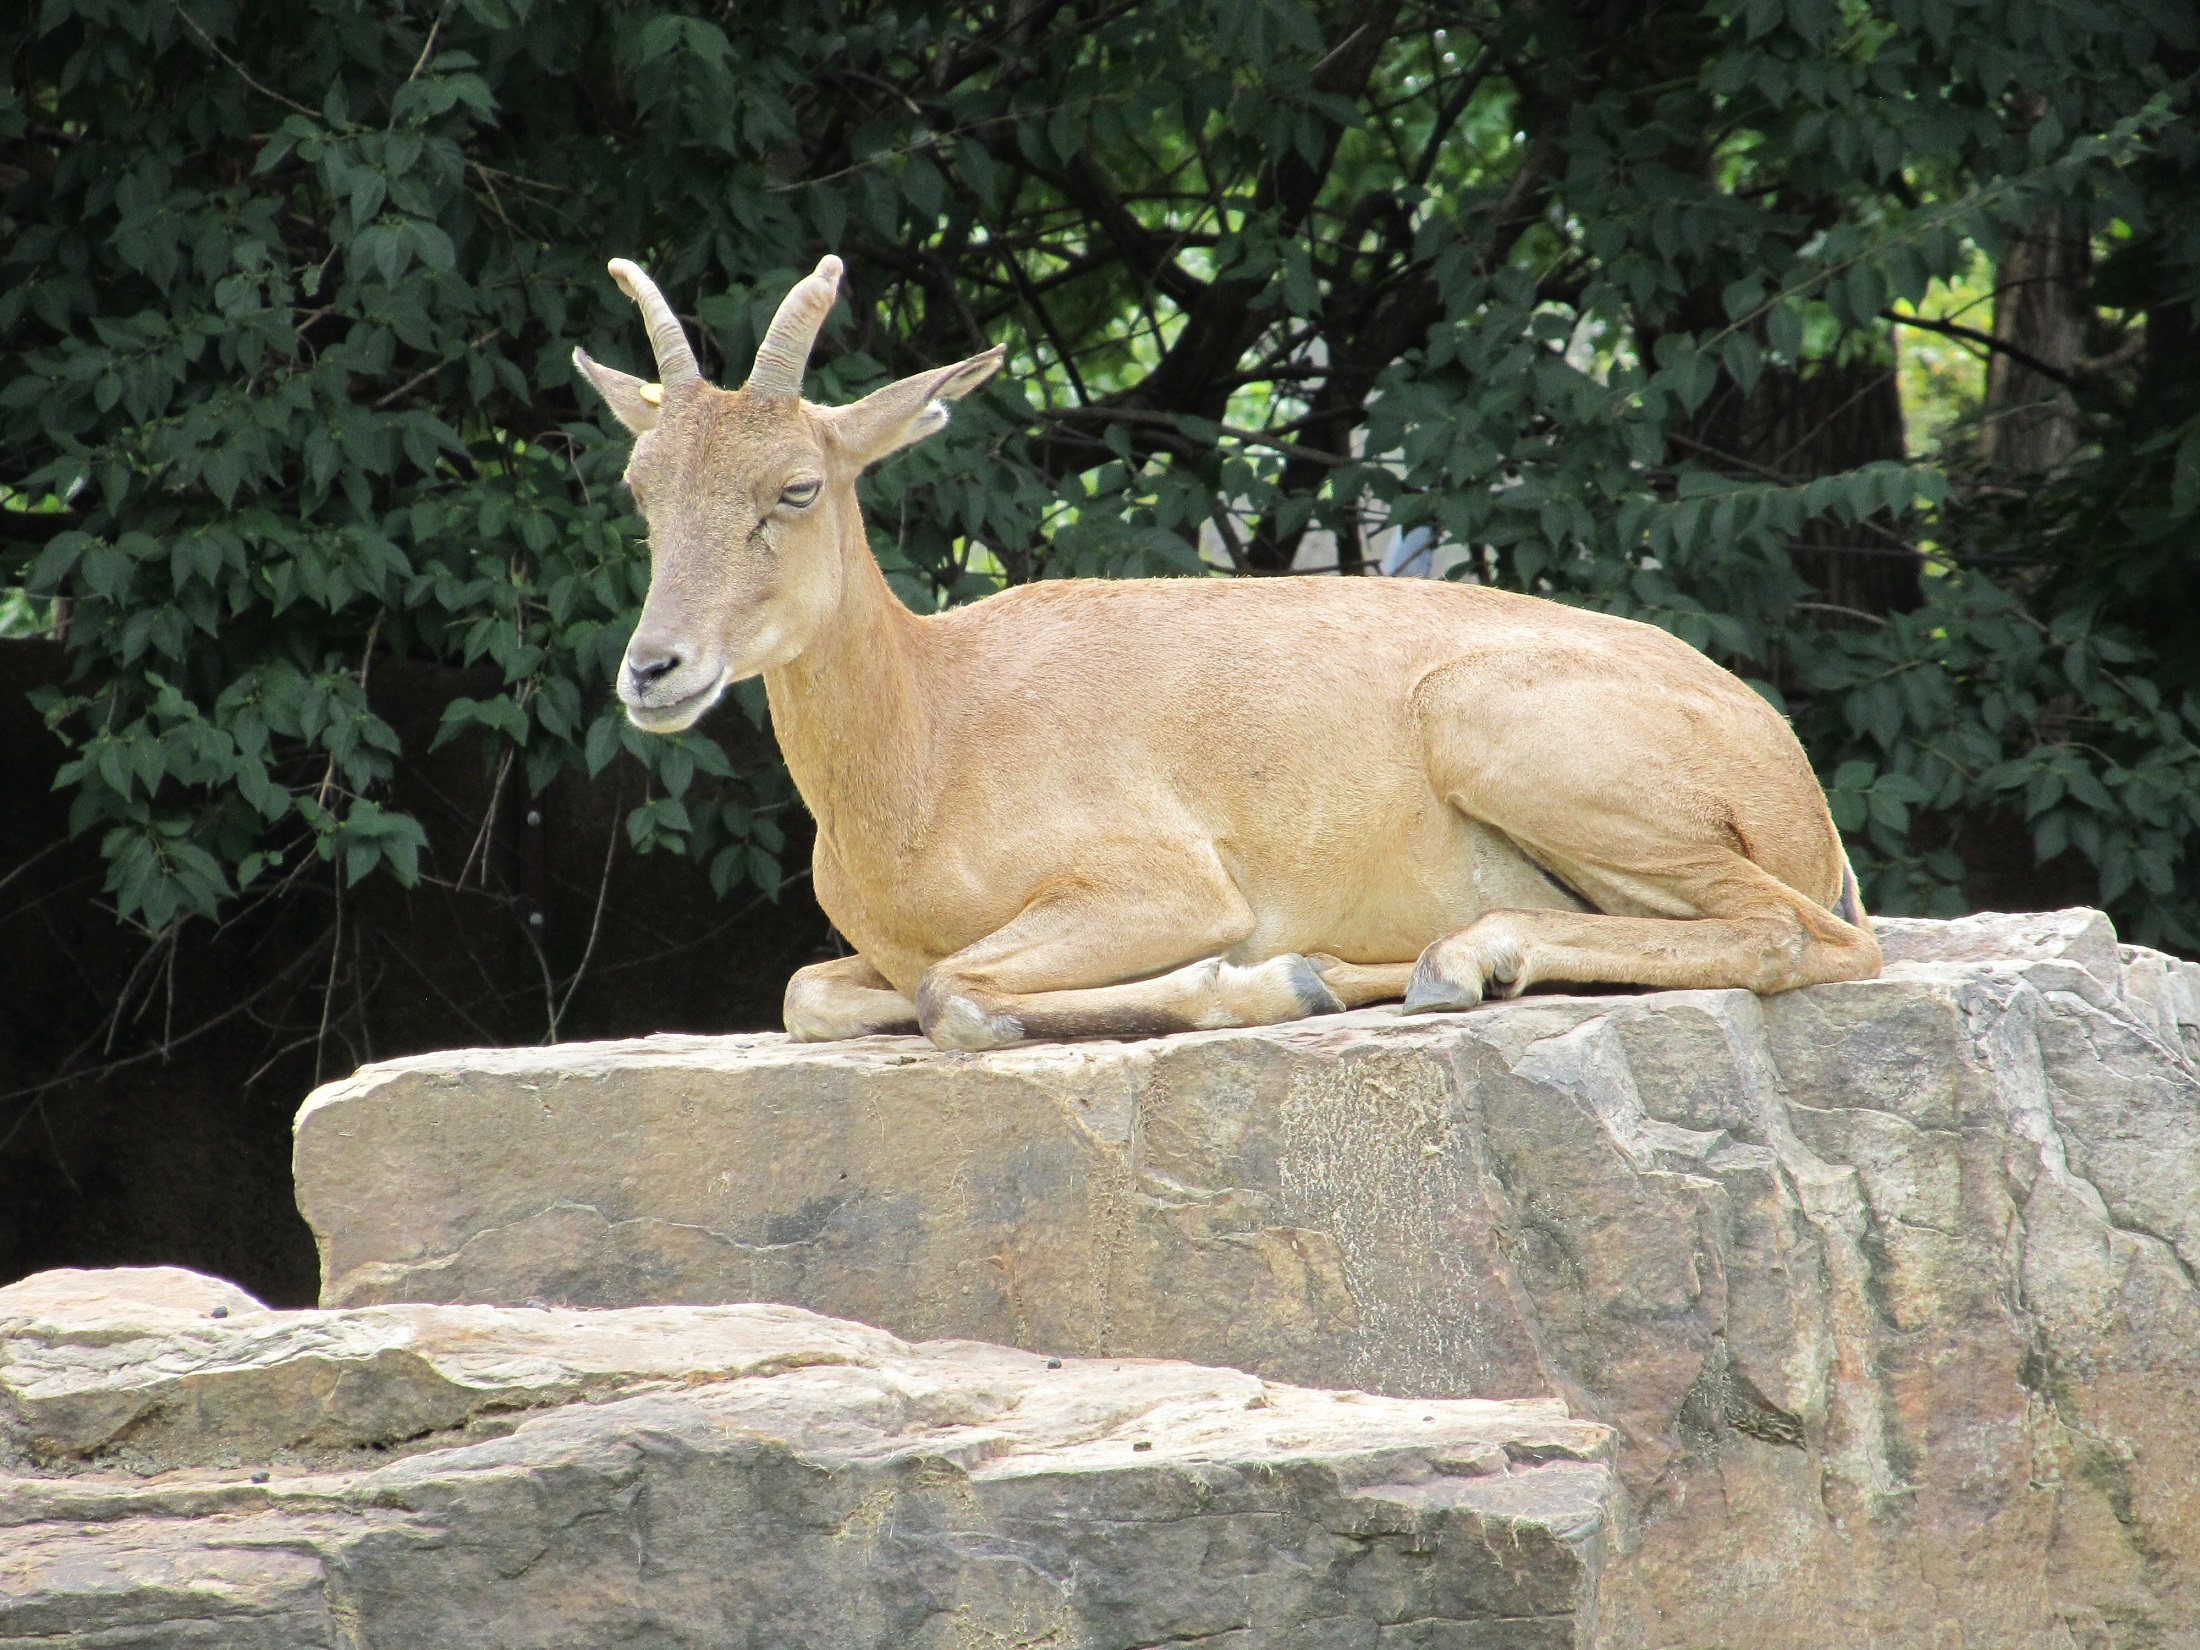
rock, looking, male, wildlife, deer, zoo, portrait, mammal, fauna, enclosure, outdoors, ram, resting, horns, white tailed deer, transcaspian urial, wild sheep, ovis orientalis arkal